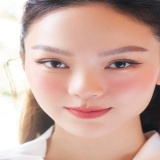
ca sĩ Minh Hằng